Mystery Science Theater 3000

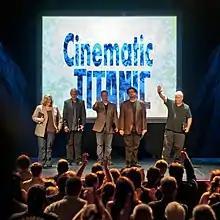
"MST3K" cast and crew Pehl (left), Beaulieu, Hodgson, Weinstein, and Conniff, as part of the post-show project, "Cinematic Titanic" in 2011

Hodgson approached Jim Mallon, at the time the production manager of KTMA, a low-budget local Minneapolis-area independent television station, with his idea of a show based on riffing on movies, using robots that were created out of common objects. Mallon agreed to help produce a pilot episode, and Hodgson hired local area comedians J. Elvis Weinstein (initially going by Josh Weinstein but later changed to J. Elvis as to distinguish himself from Josh Weinstein, a well-known writer for "The Simpsons") and Trace Beaulieu to develop the pilot show. By September 1988, Hodgson, Mallon, Weinstein, and Beaulieu shot a 30-minute pilot episode, using segments from the 1968 science-fiction film "The Green Slime". The robots and the set were built by Hodgson in an all-nighter. Joel watched the movie by himself, and was aided during the host segments by his robots, Crow (Beaulieu), Beeper, and Gypsy (Weinstein). Hodgson used the narrative that his character named "Joel Hodgson" (not yet using his character name of Robinson) had built the "Satellite of Love" and launched himself into space. Camera work was by Kevin Murphy, who was employed by KTMA. Murphy also created the first doorway sequence and theater seat design. These initial episodes were recorded at the long since-defunct Paragon Cable studios and customer service center in Hopkins, Minnesota. On review, Hodgson found that of the robots, Beeper's design was not working well, and tried a quick modification by replacing its head with a toy gumball machine top, creating the basis of Tom Servo.